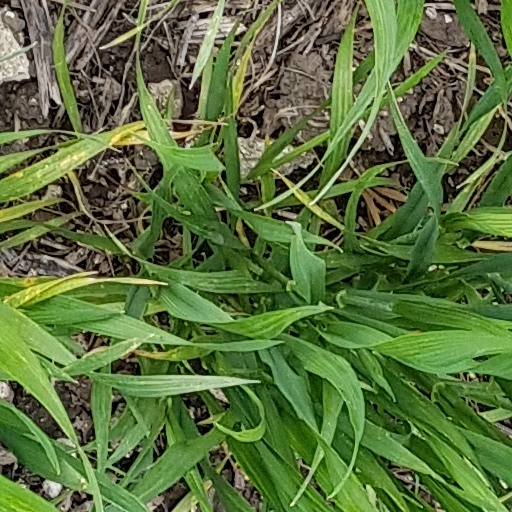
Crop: wheat